Earl and Mildred Ward House

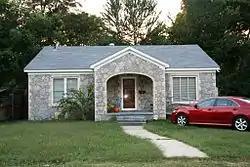

The Earl and Mildred Ward House is a historic house at 1157 Mitchell Street in Conway, Arkansas. It is a single story wood-frame structure, with a stone veneer exterior, cream-colored brick trim, and a gabled roof. A gabled porch projects from the center of the modest house, with an arched opening lined with bricks. The house was built in 1949 by African-American mason Silas Owens, Sr., and is the only house he is known to have done in granite instead of his preferred sandstone.